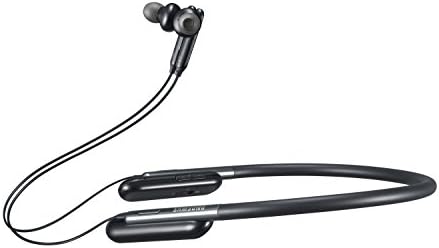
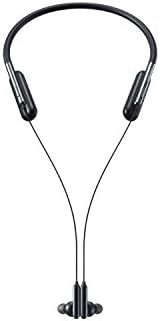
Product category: headphones
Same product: yes